Coconut Creek, Florida

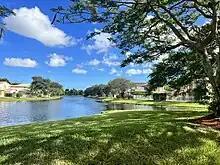
Residential Coconut Creek homes along a lake.

In 2000, there were 20,093 households, out of which 22.0% had children under the age of 18 living with them, 49.4% were married couples living together, 7.7% had a female householder with no husband present, and 40.1% were non-families. 32.5% of all households were made up of individuals, and 18.0% had someone living alone who was 65 years of age or older. The average household size was 2.16 and the average family size was 2.73.